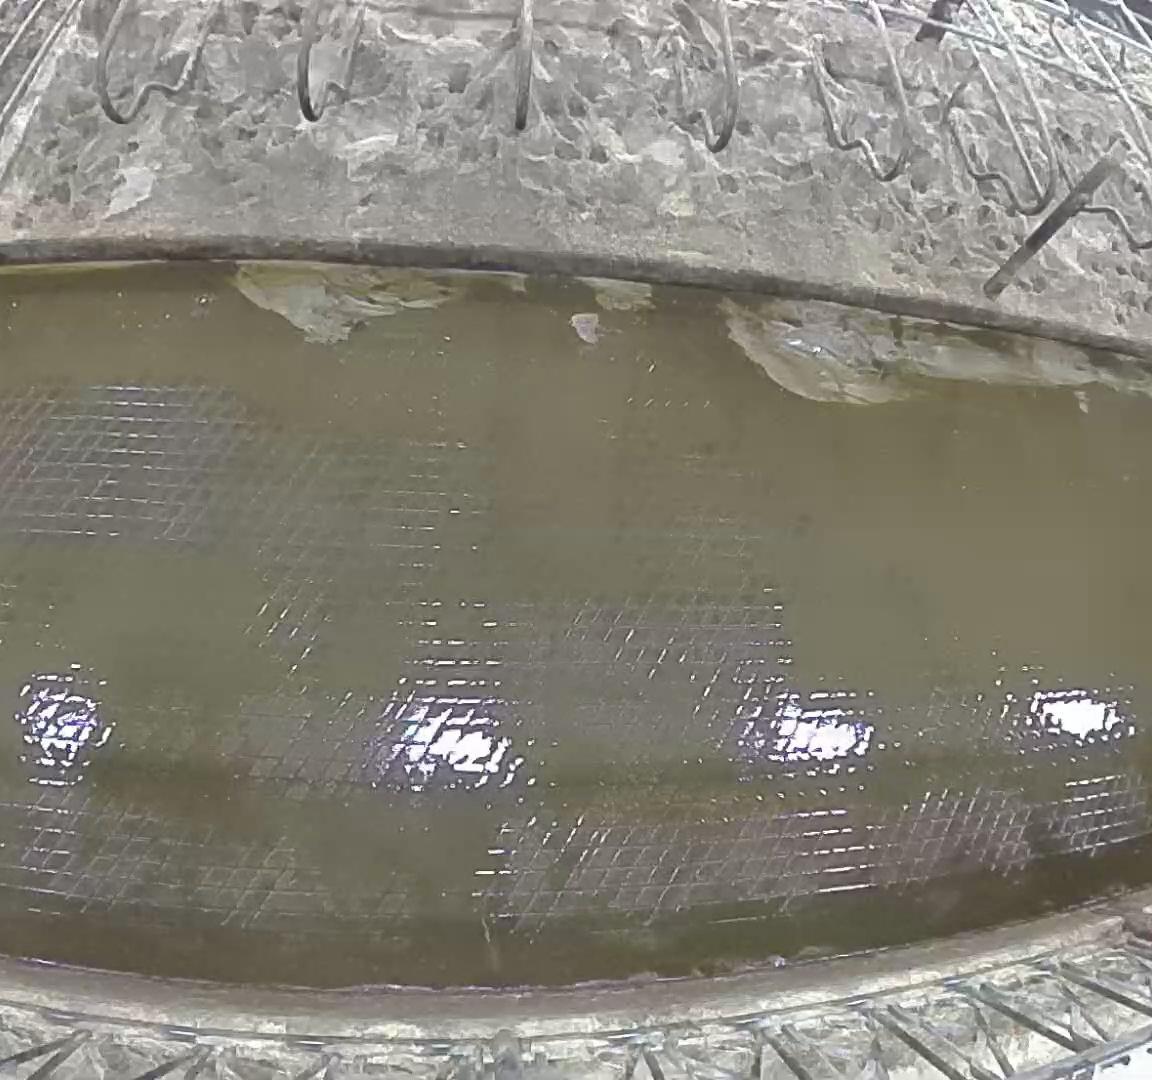
Number of cows: 0